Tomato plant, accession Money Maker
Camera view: horizontal (90 deg, fisheye); turntable rotation: 120 degrees
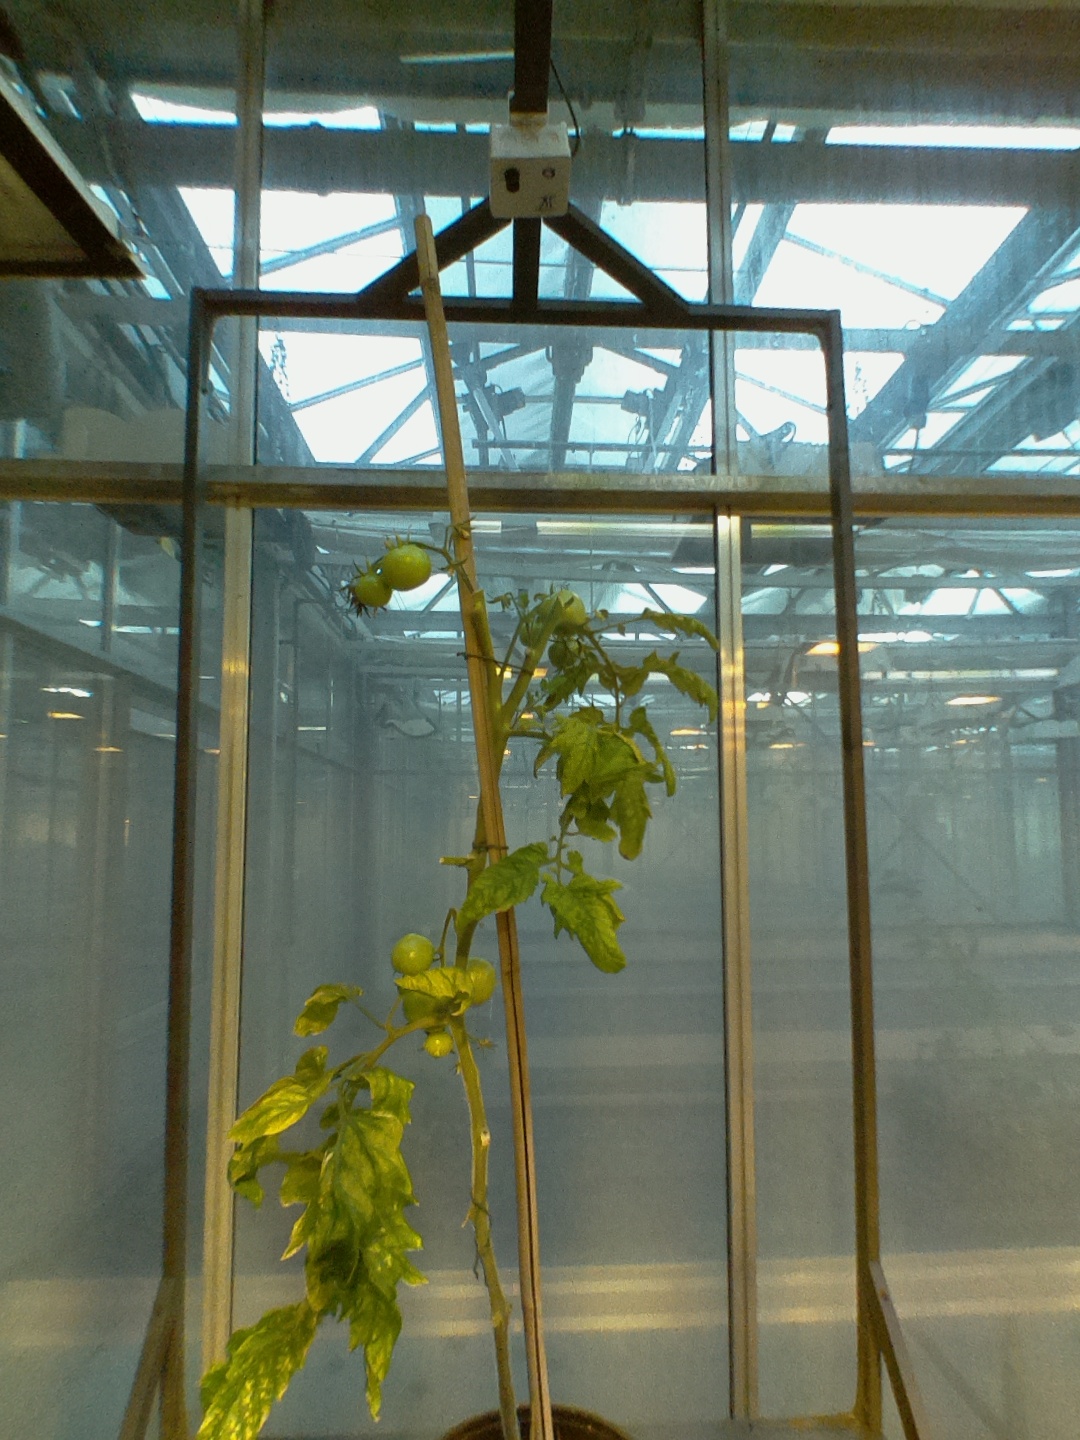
BBCH growth stage 79: 90% -100% of final fruit size